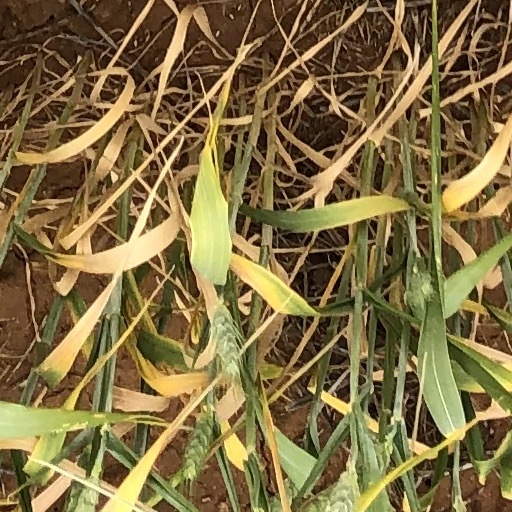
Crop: wheat